Freeman Wills Crofts

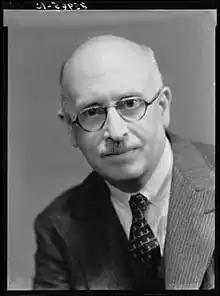
Freeman Wills Crofts

Freeman Wills Crofts FRSA (1 June 1879 – 11 April 1957) was an Irish engineer and mystery author, remembered best for the character of Inspector Joseph French.